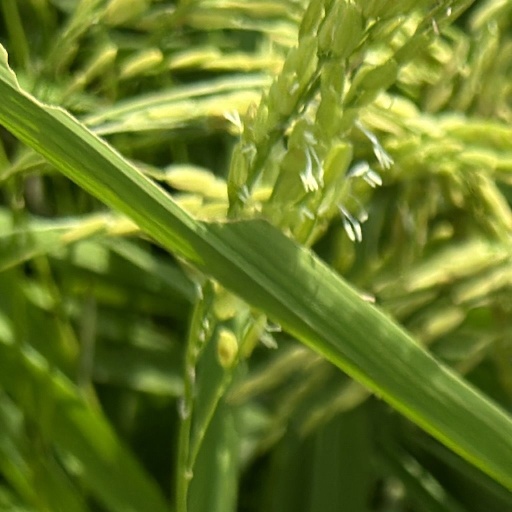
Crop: rice